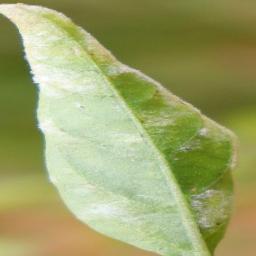
Label: powdery mildew